UI (film)

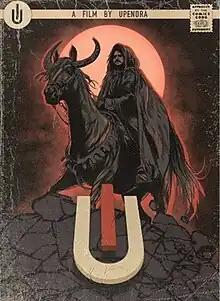
Theatrical release poster

UI is a 2024 Indian Kannada-language sci-fi dystopian Psychological action film written and directed by Upendra and produced by Lahari Films and Venus Entertainers. The film stars Upendra, alongside Reeshma Nanaiah, Nidhi Subbaiah, Murali Sharma, Sadhu Kokila and Indrajit Lankesh. The film music was composed by B. Ajaneesh Loknath, while cinematography and editing were handled by H. C. Venugopal and Vijay Raj. B.G.